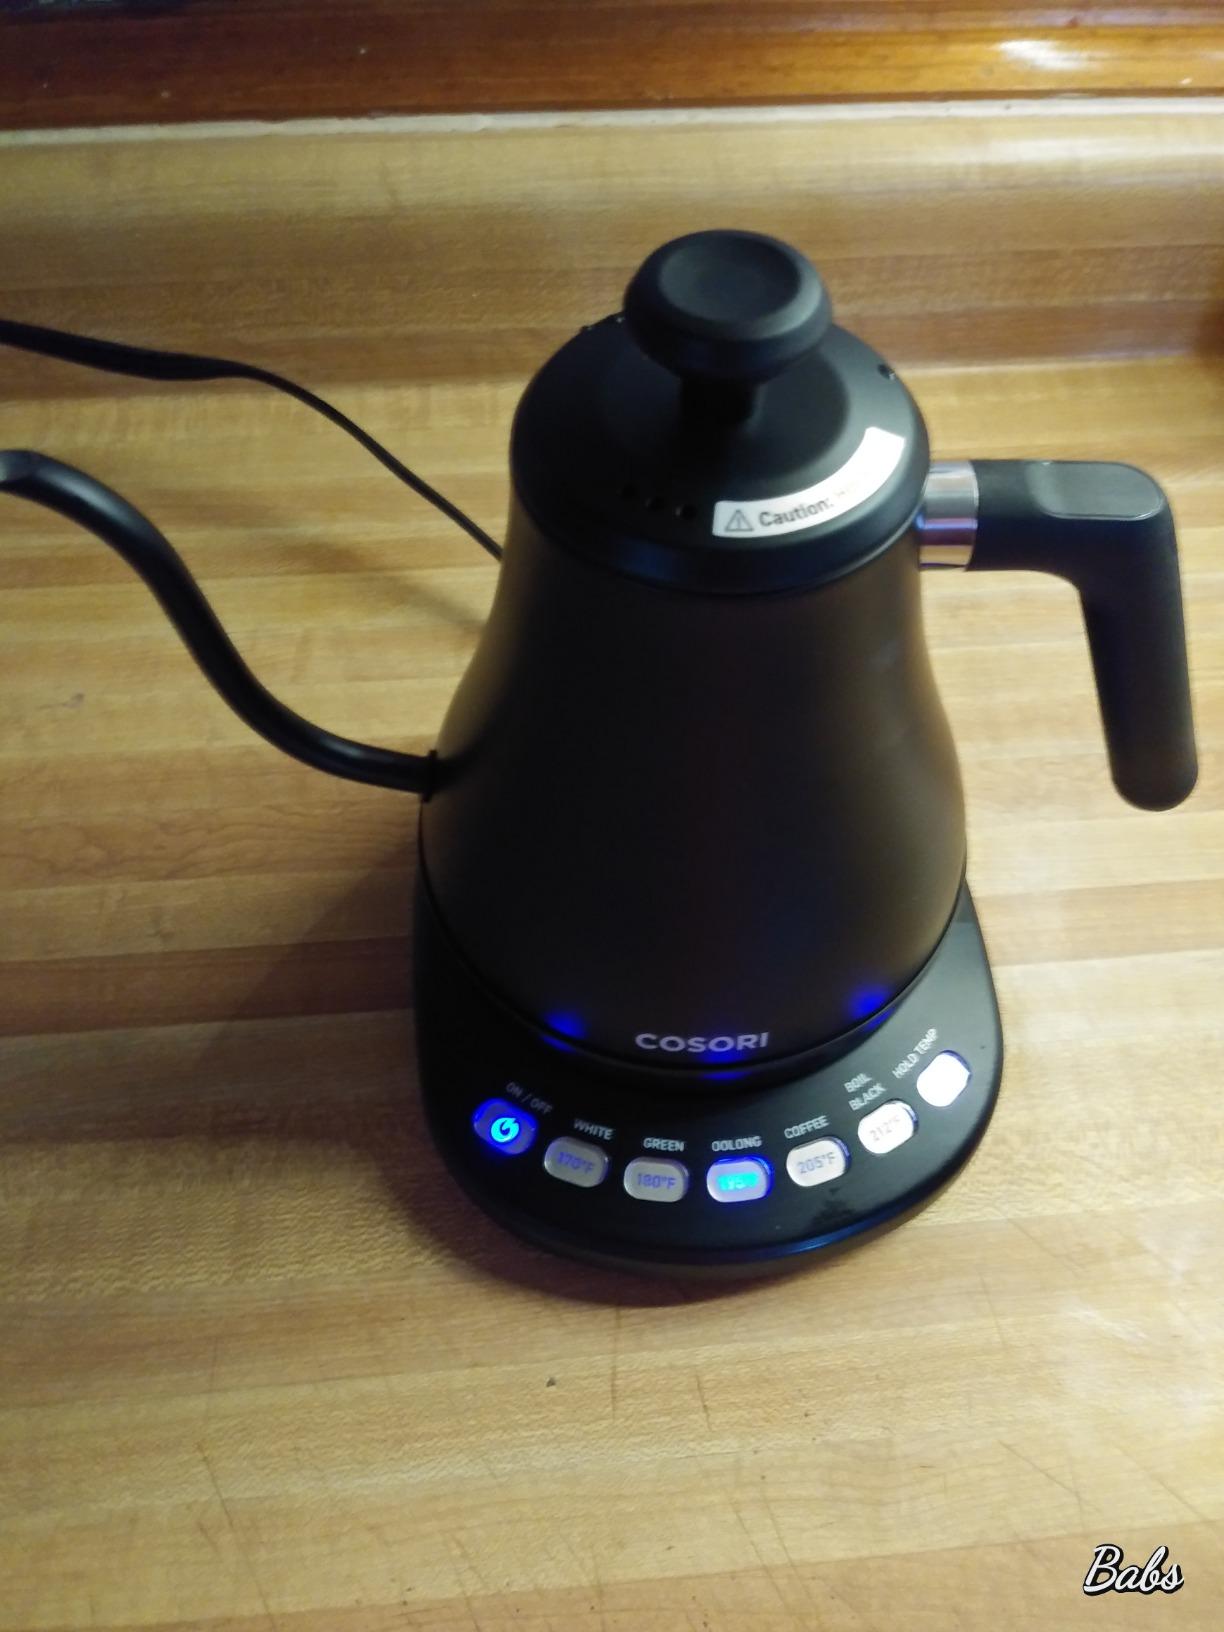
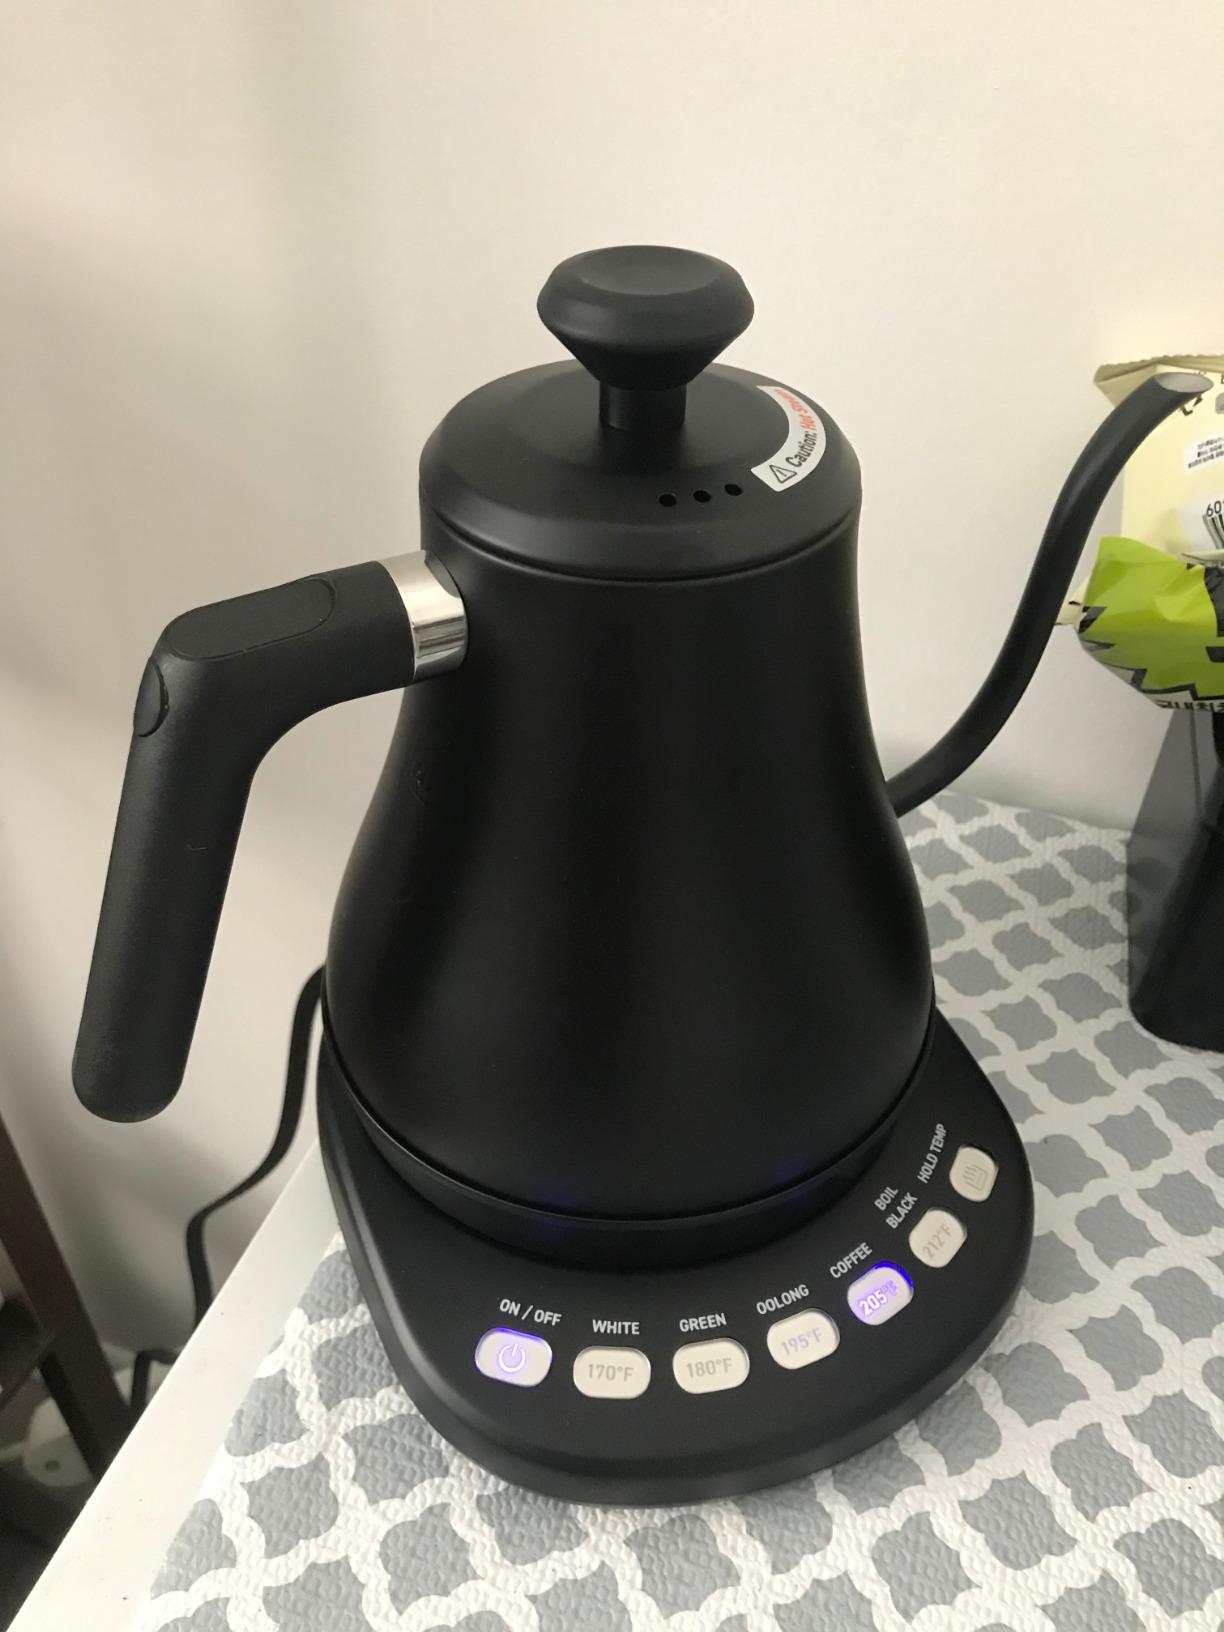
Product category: items_kettle
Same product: yes